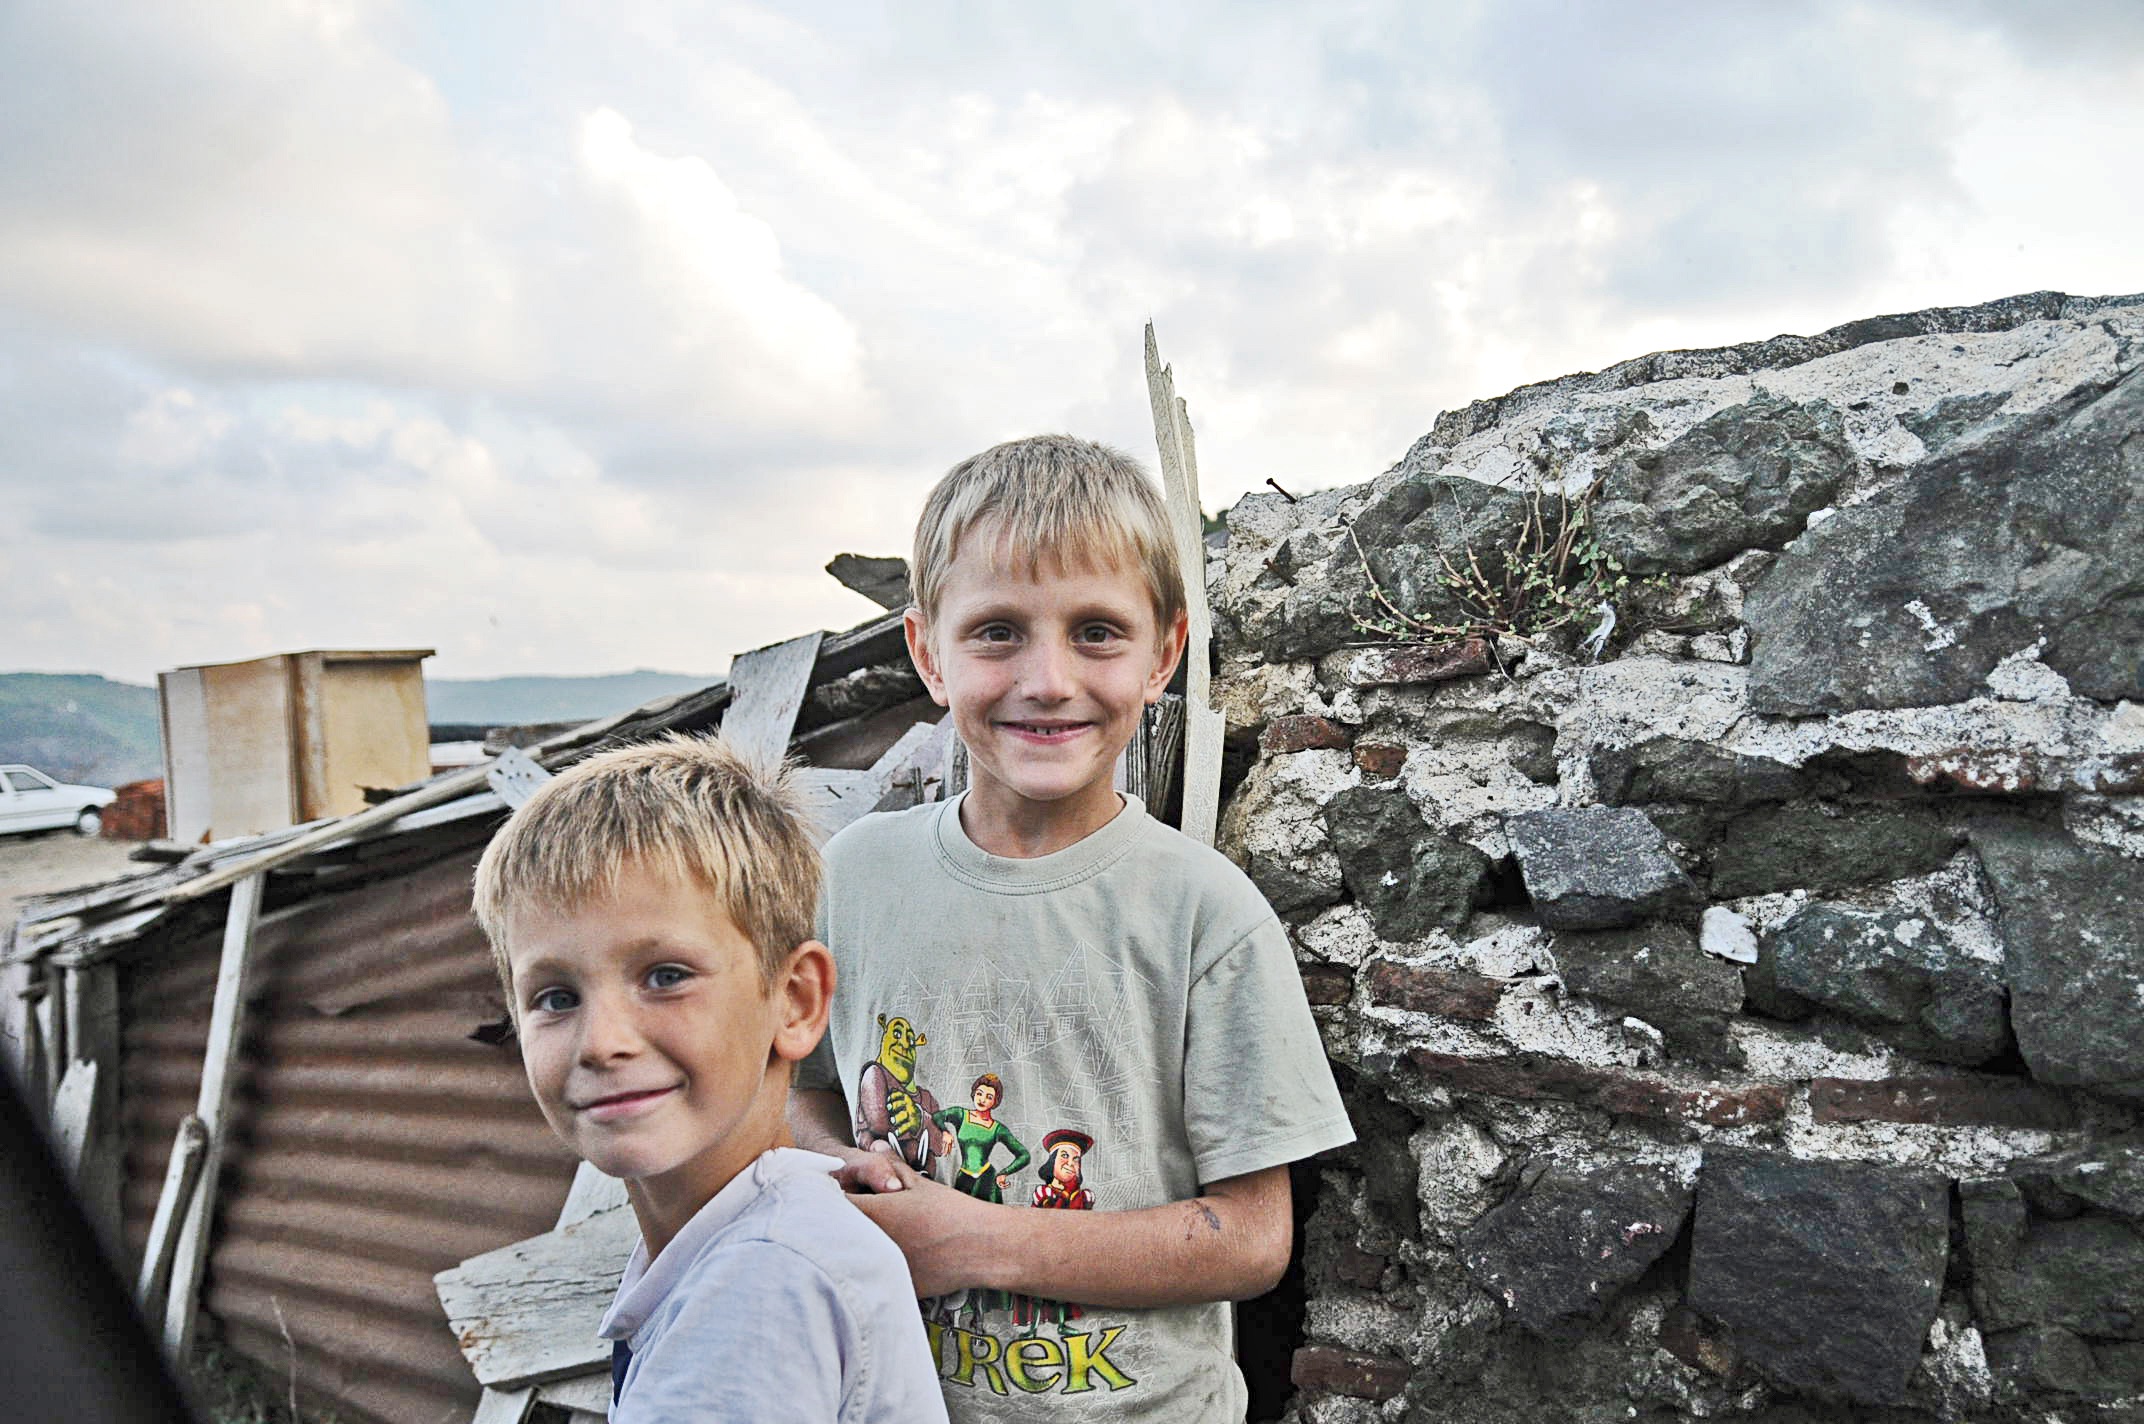
people, vacation, spring, family